R Adams Cowley Shock Trauma Center

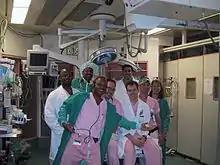
Shock Trauma Resident Team in 2001

Shock Trauma trains physicians and medical personnel from locations overseas and throughout the United States. In addition to training residents at the University of Maryland itself, the facility hosts emergency-medicine and surgery residents from all over the United States and Canada. Visiting residents include physicians from Mayo Clinic, Dartmouth, Henry Ford, and Georgetown. Shock Trauma receives over 6300, admissions per year and provides its residents with intensive training in the evaluation and management of both blunt and penetrating injury.